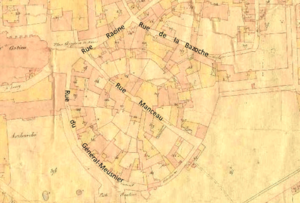
l'amphithéâtre de Tours dans le cadastre napoléonien (1836)
L'amphithéâtre de Tours est un monument de spectacle antique situé dans le centre historique de la ville, derrière la cathédrale.
Un amphithéâtre romain est un vaste édifice public de forme elliptique, à gradins étagés, organisé autour d'une arène où étaient donnés des spectacles de gladiateurs, de chasses aux fauves, ou très exceptionnellement de batailles navales.